Open-crotch pants

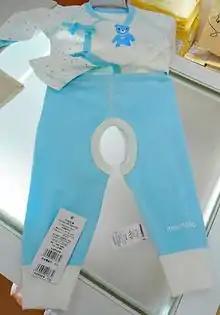
A set of children's pajamas lying on a bright surface with a price tag still attached. The top is white with blue decoration; the pants are light blue with white trim. They are open on both sides of the crotch

Open-crotch pants are worn when the child is first taken out of the house. Mostly male children wear them; girls (and occasionally some boys) are put in infant-size sundresses. Their use continues even after wearers have gained some control over their bodily functions, since they may not have yet gained the stature or motor skills necessary to use a toilet. Instead, when outdoors, they use a wastebasket or large potted plant. If neither of those is available, caretakers often let the children use the sidewalk or any other available uncovered surface and clean it up themselves afterwards.